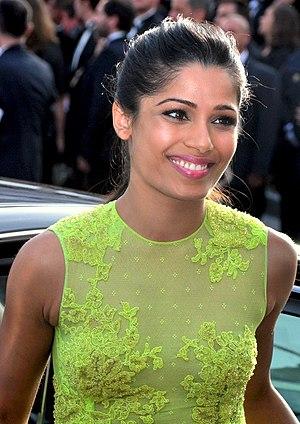
Freida Selena Pinto est une actrice indienne, née le 18 octobre 1984 à Bombay, Inde.
Trishna est une tragédie britannico-suédoise écrite et réalisée par Michael Winterbottom d'après Tess d'Urberville de Thomas Hardy sorti en 2012.